Athens State Hospital Cow Barn

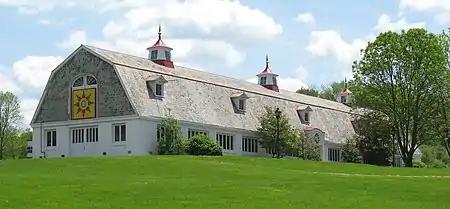
View from north

The Athens State Hospital Cow Barn is a historic agricultural building on the grounds of the former state hospital in Athens, Ohio, United States. One of several agricultural buildings associated with the hospital, it has been named a historic site.